Kenny Adams

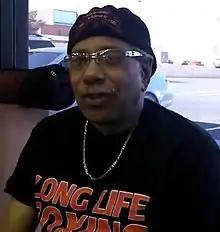
Adams in 2008

Kenneth Adams (September 25, 1940 – April 7, 2025) was an American professional boxing trainer and onetime Olympic amateur boxer. Adams was a highly respected boxing trainer. Adams was a pioneer in boxing, having been the first American trainer to implement strength training. He was also the first African-American selected as head coach of the American national boxing team. Adams brought such a strict disciplinarian training style that the eight-time, five-division World champion Floyd Mayweather Jr. refused to work with him. In 1999, the multiple-time World champion Wladimir Klitschko asked Adams to assist him in properly turning over his fist on the left hook for power. In 2005, eight-division World champion Manny Pacquiao requested to train with Adams, but Adams declined in order to aid his ill wife at the time.